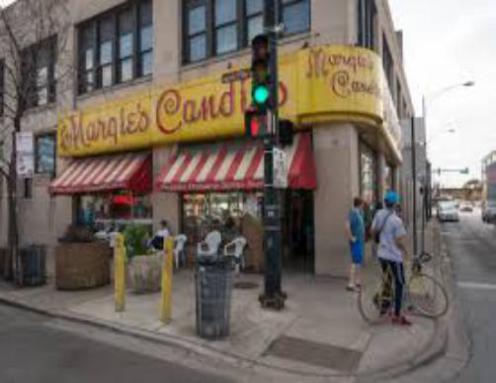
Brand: margie's candies
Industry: Food